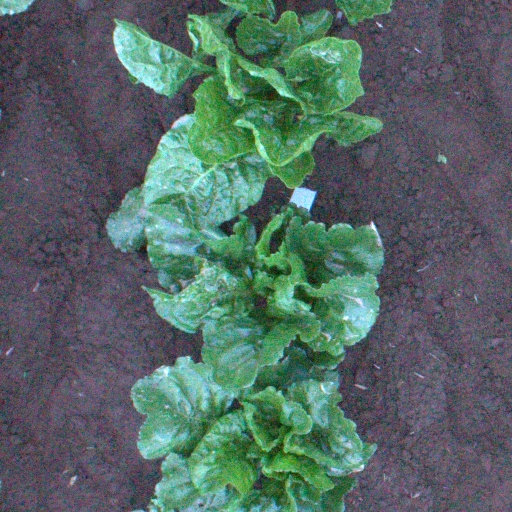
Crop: sugar beet